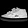
Label: Sneaker